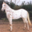
Label: horse